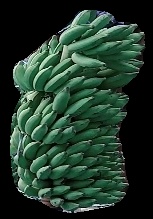
Variety: elakki-bale
Grade: grade1